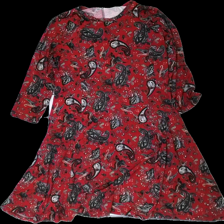
View: front
Type: Dress
Category: Ladies
Brand: Isolde
Colors: Black, Multicolor, Red, White
Material: 100% polyester
Pattern: Other
Cut: Regular
Size: M
Season: Summer
Damage location: bottom left
Price range: 50-100
Recommended usage: Reuse
Description: paisley mönstrad klänning